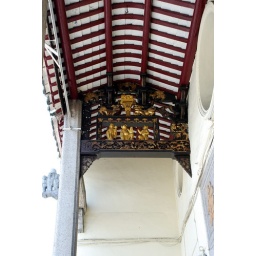
This is a roof of a building in King Street.